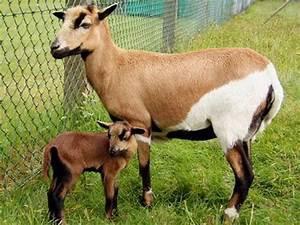
sheep